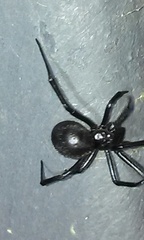
Species: Lactrodectus_hesperus